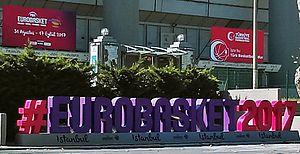
La 40ᵉ édition du Championnat d'Europe de basket-ball est une compétition de basket-ball organisée par la FIBA Europe et qui se déroule conjointement en Finlande, Israël, Turquie et Roumanie, du 31 août au 17 septembre 2017.